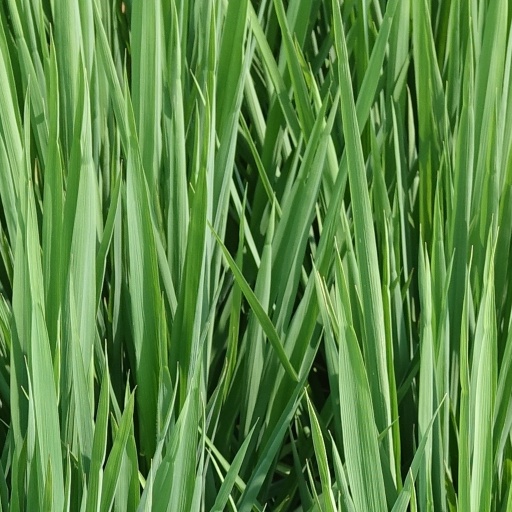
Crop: rice